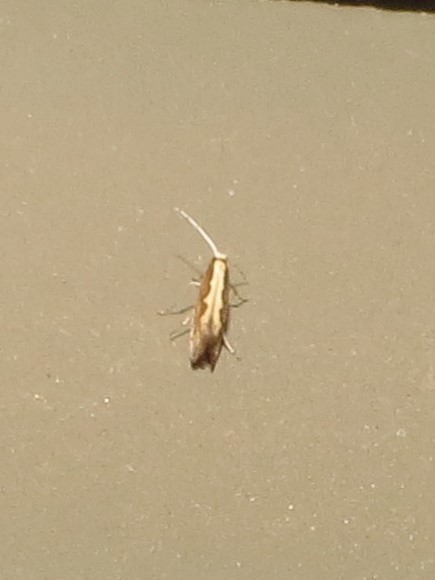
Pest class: diamondback_moth